History of Fulham F.C.

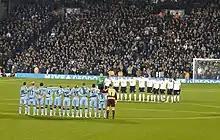
A minute's silence for Jim Langley

The aforementioned 3rd Division hiatus lasted only two seasons though, they were then promoted back to the Second Division as runners-up in 1970–71. This spell also saw Fulham invited to the not particularly prestigious Anglo-Italian Cup, which saw the club draw four out of four games in 1973. Thus started off a period of high-profile signings for the club under Alec Stock in the mid-1970s, including Alan Mullery and Bobby Moore. The reward of this was their only ever FA Cup final in 1975, having won their first semi-final in five attempts. The club then lost to West Ham United in the final. This gained the club qualification to another low-key European tournament, the Anglo-Scottish Cup, where they made the final, losing to Middlesbrough.